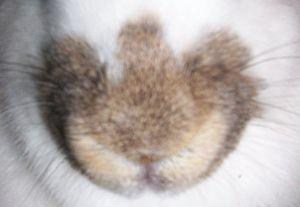
Tache sur le nez caractéristique des lapins papillons
Le papillon anglais est une race de lapin domestique d'origine anglaise. Cette race de lapin présente la particularité d’avoir une robe tachetée, avec notamment une tache colorée en forme de papillon au niveau du nez d'où la race tire son nom.
Le géant papillon français est une race de lapin française, issue de diverses races de lapins panachés européennes. Il se caractérise par une robe blanche avec les oreilles et le tour des yeux colorés, ainsi qu'une raie dorsale, des taches sur les hanches et une tache caractéristique sur le nez en forme de papillon. Chaque éleveur veille à ce que le panachage réponde le mieux aux critères de la race.